Lörrach Dammstraße station

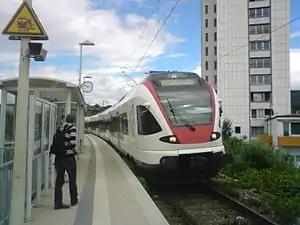
An S5 arrives in 2009

Lörrach Dammstraße station is a railway station in the municipality of Lörrach, in Baden-Württemberg, Germany. It is located on the standard gauge Weil am Rhein–Lörrach line of Deutsche Bahn.